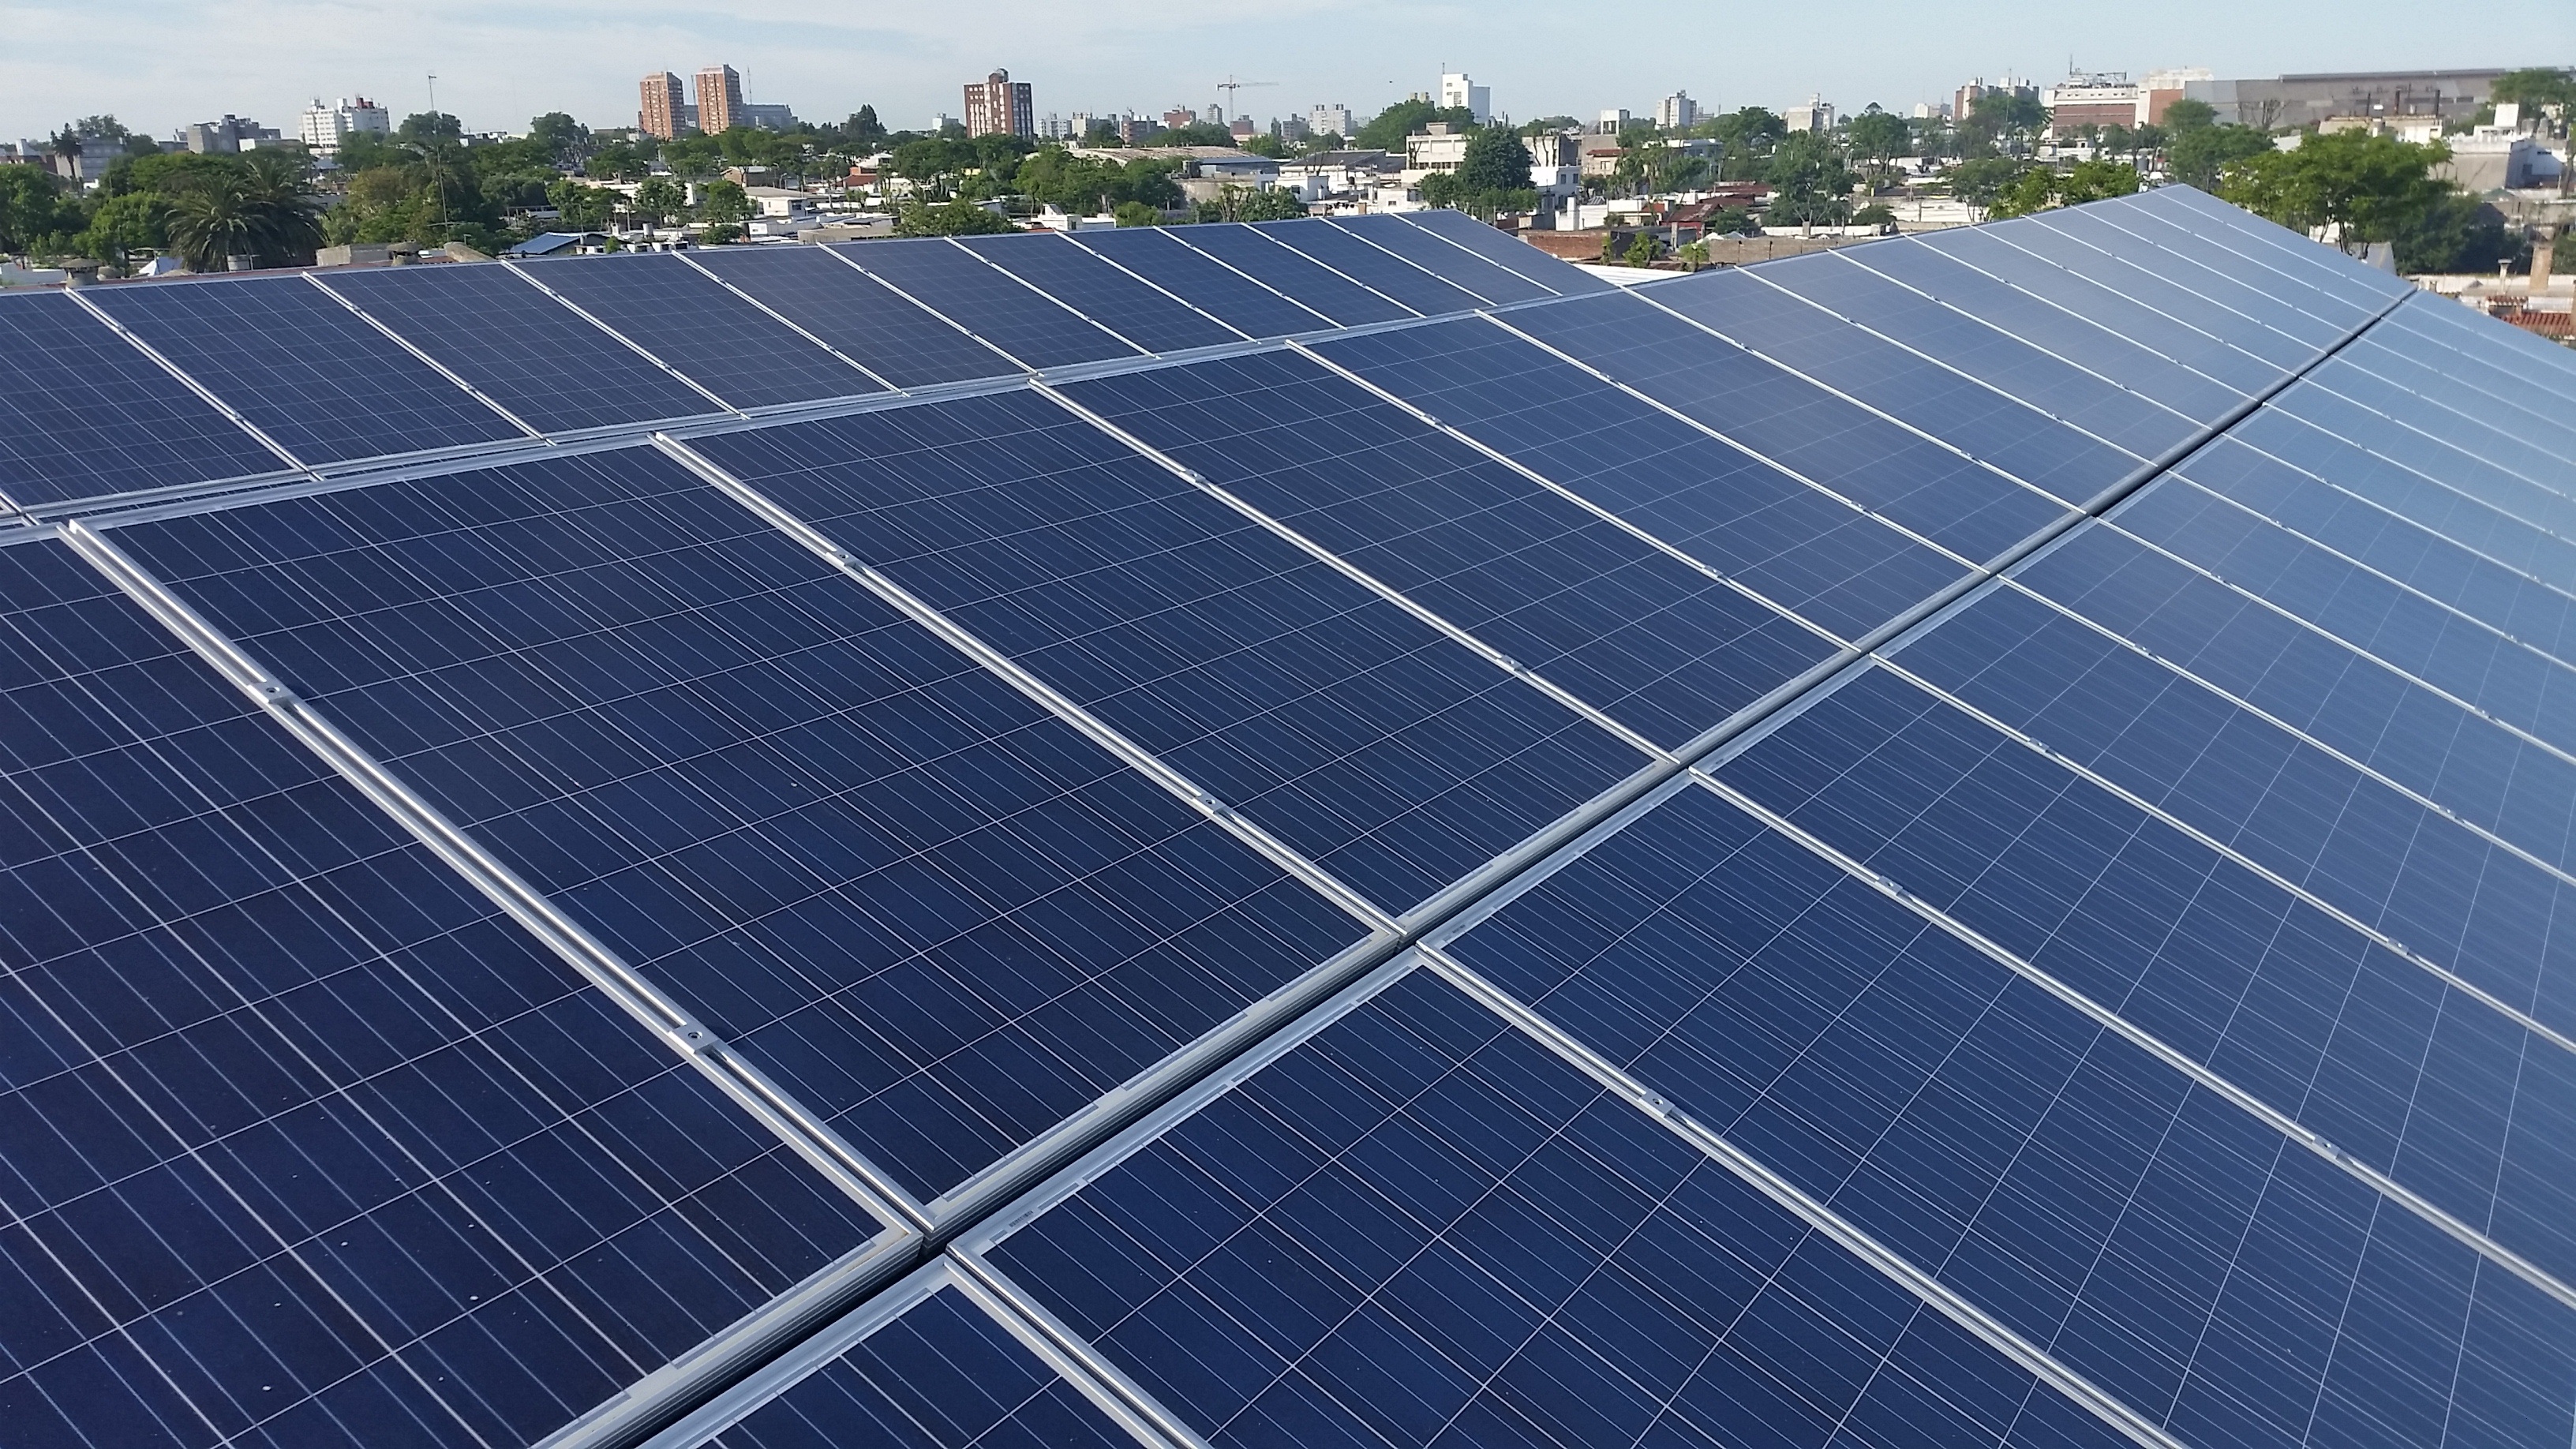
technology, energy, solar panel, solar power, solar energy, photovoltaic panels, solar installation, tugentman